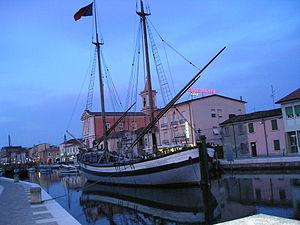
Un trabaccoló, trabaccalo, trabacalo ou trabakul, est un type de caboteur à voile vénitien sur la mer Adriatique, apparue durant la première moitié du XVᵉ siècle, et utilisé jusqu'au XIXᵉ siècle. D'une capacité de 50 à 200 tonnes, il comportait un équipage de 10 à 20 marins.
Ce glossaire maritime liste les principaux termes techniques utilisés par le monde maritime et les marins.